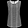
Label: T - shirt / top